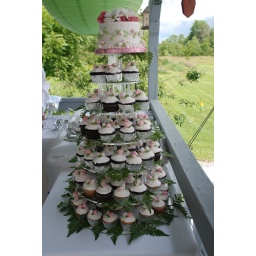
Rolled fondant roses in shades of pink on buttercream frosting. Perfect for an outdoor wedding.